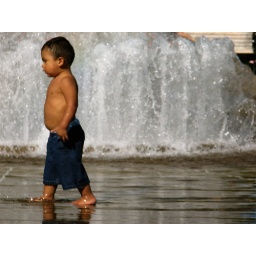
Boy walking in water